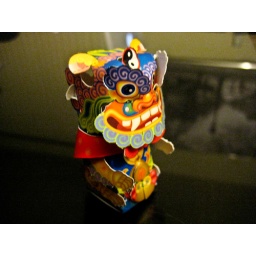
i've had this thing sitting in my desk for over a year now. finally got around to making it.